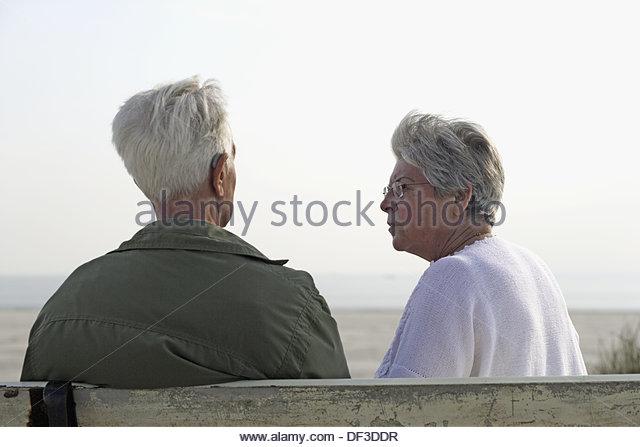
elderly couple sitting on a bench , seen from backside , talking to each other and the senior man carrying a hearing
Relation: Visible, Action, Meta